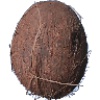
Label: cocos